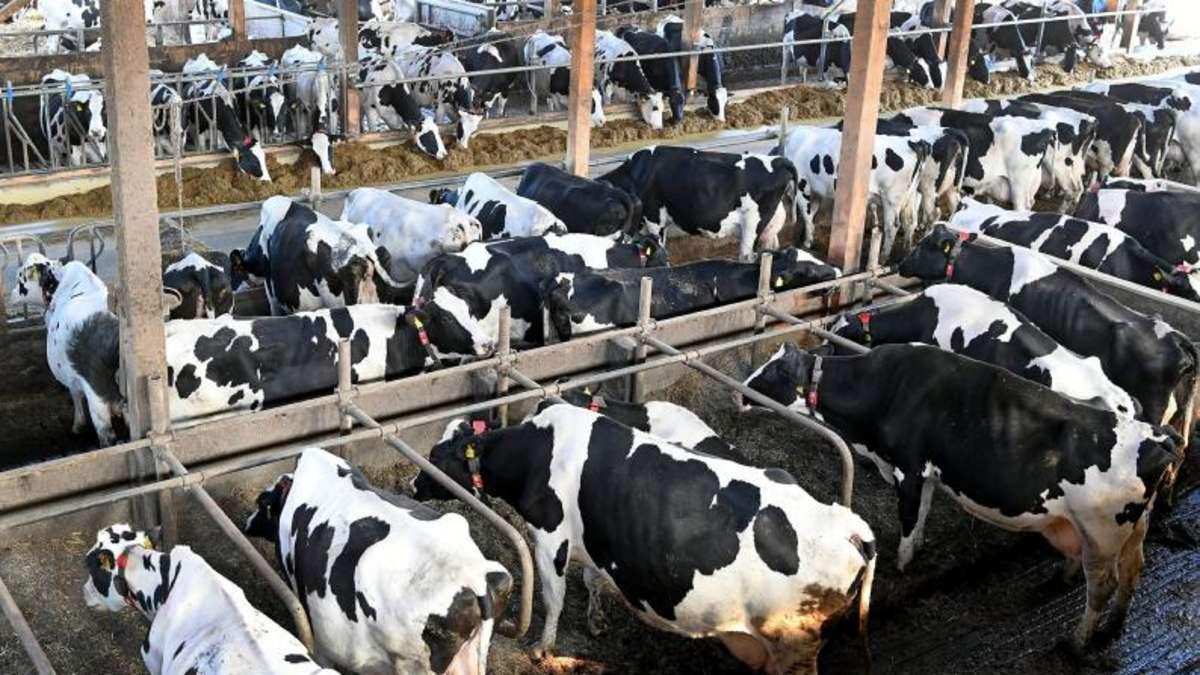
Kilimo cha kisasa cha mifugo, ambapo ng'ombe wapo kwenye mabanda yaliyotengenezwa kwa chuma, kila mmoja akiwa kwenye nafasi yake maalumu.  Mazingira safi yenye mpangilio na udhibiti bora wa mifugo hiyo, kuonyesha kuwa kuna usalama na urahisi wa matunzo.